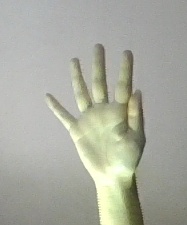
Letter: sheen